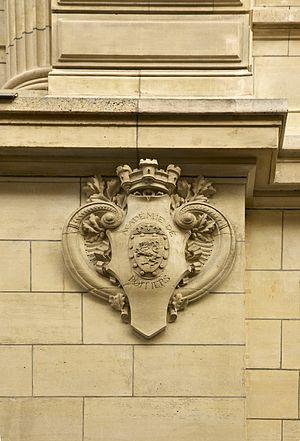
Les armoiries de l'académie de Poitiers sculptées sur un mur de la Sorbonne à Paris.
L'académie de Poitiers est une circonscription éducative gérée par un recteur d'académie. Elle regroupe quatre départements du nord-ouest de la région Nouvelle-Aquitaine.